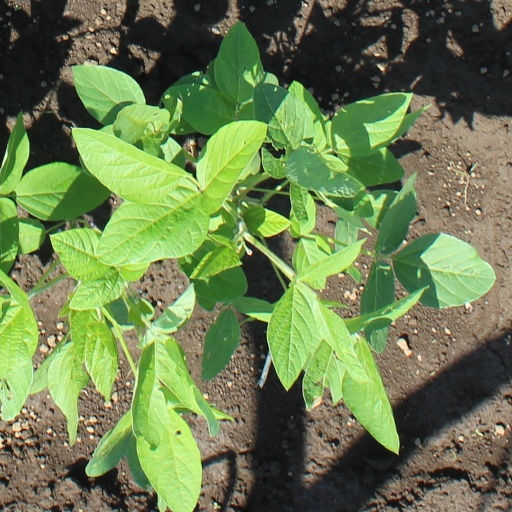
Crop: soybean